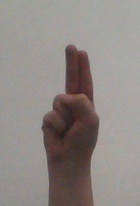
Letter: taa